Answer in natural language. Which object is closer to the camera taking this photo, abstract painting in a black frame (highlighted by a red box) or gray chair with metal handles (highlighted by a blue box)? Choose between the following options: gray chair with metal handles (highlighted by a blue box) or abstract painting in a black frame (highlighted by a red box)
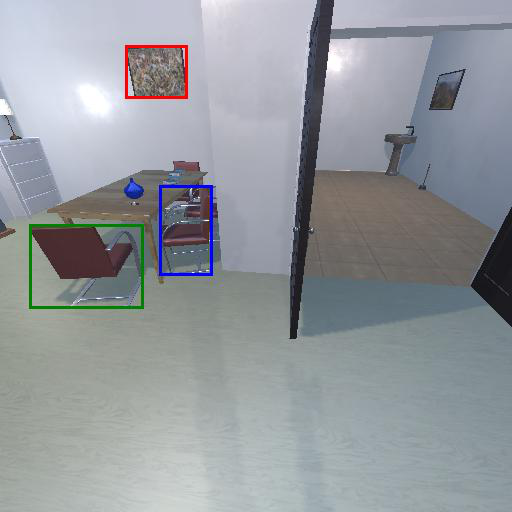
<answer>gray chair with metal handles (highlighted by a blue box)</answer>